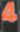
Number: 4